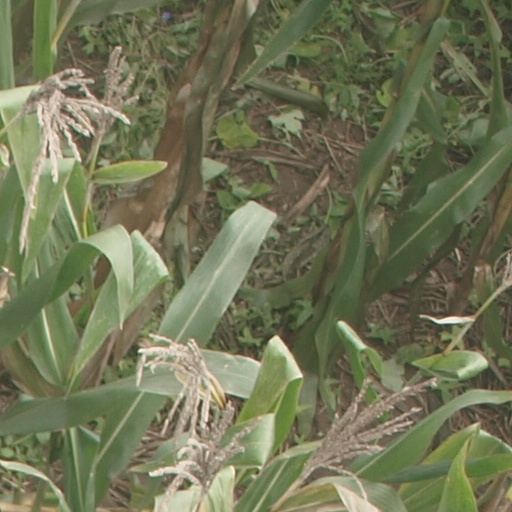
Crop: maize; corn